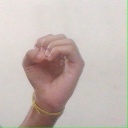
अक्षर: ऊ